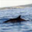
Label: whale